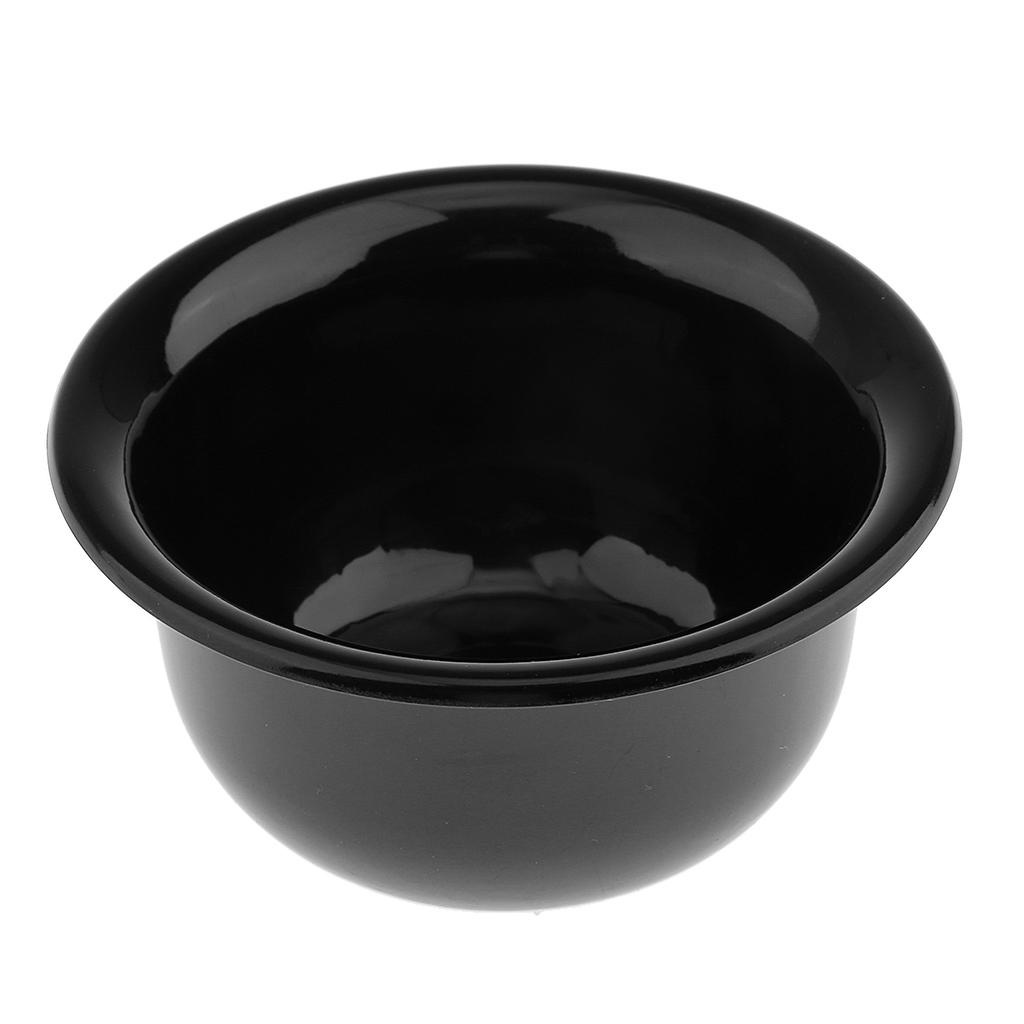
Men's Plastic Shaving Brush Mug Bowl Salon Barber Beard Shave Soap Cream Cup Black
Description: Smooth surface, easy to clean. Convenient to use and creat lather. Suitable for most shaving brushes. Material: Plastic Height: approx. 4.2cm/ 1.65 inch Diameter: approx. 8.9cm/ 3.5 inch Color: Black Package Includes: 1 Piece Shaving Bowl Note: Please allow 1-2cm(0.4-0.8 inch) size difference due to measurement. Thank you!
Brand: SFC
Category: Health & Beauty > Personal Care > Shaving & Grooming > Shaving Bowls & Mugs